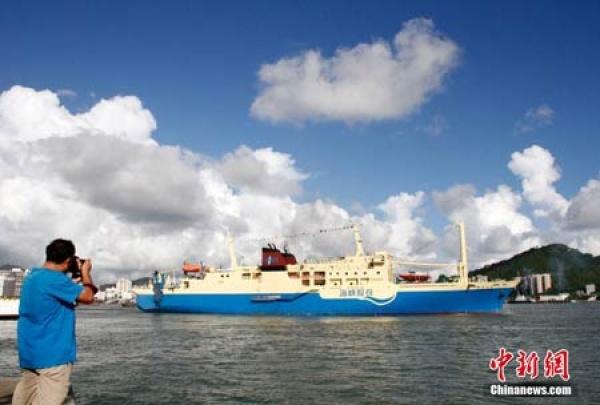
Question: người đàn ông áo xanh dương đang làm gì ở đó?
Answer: đứng chụp ảnh